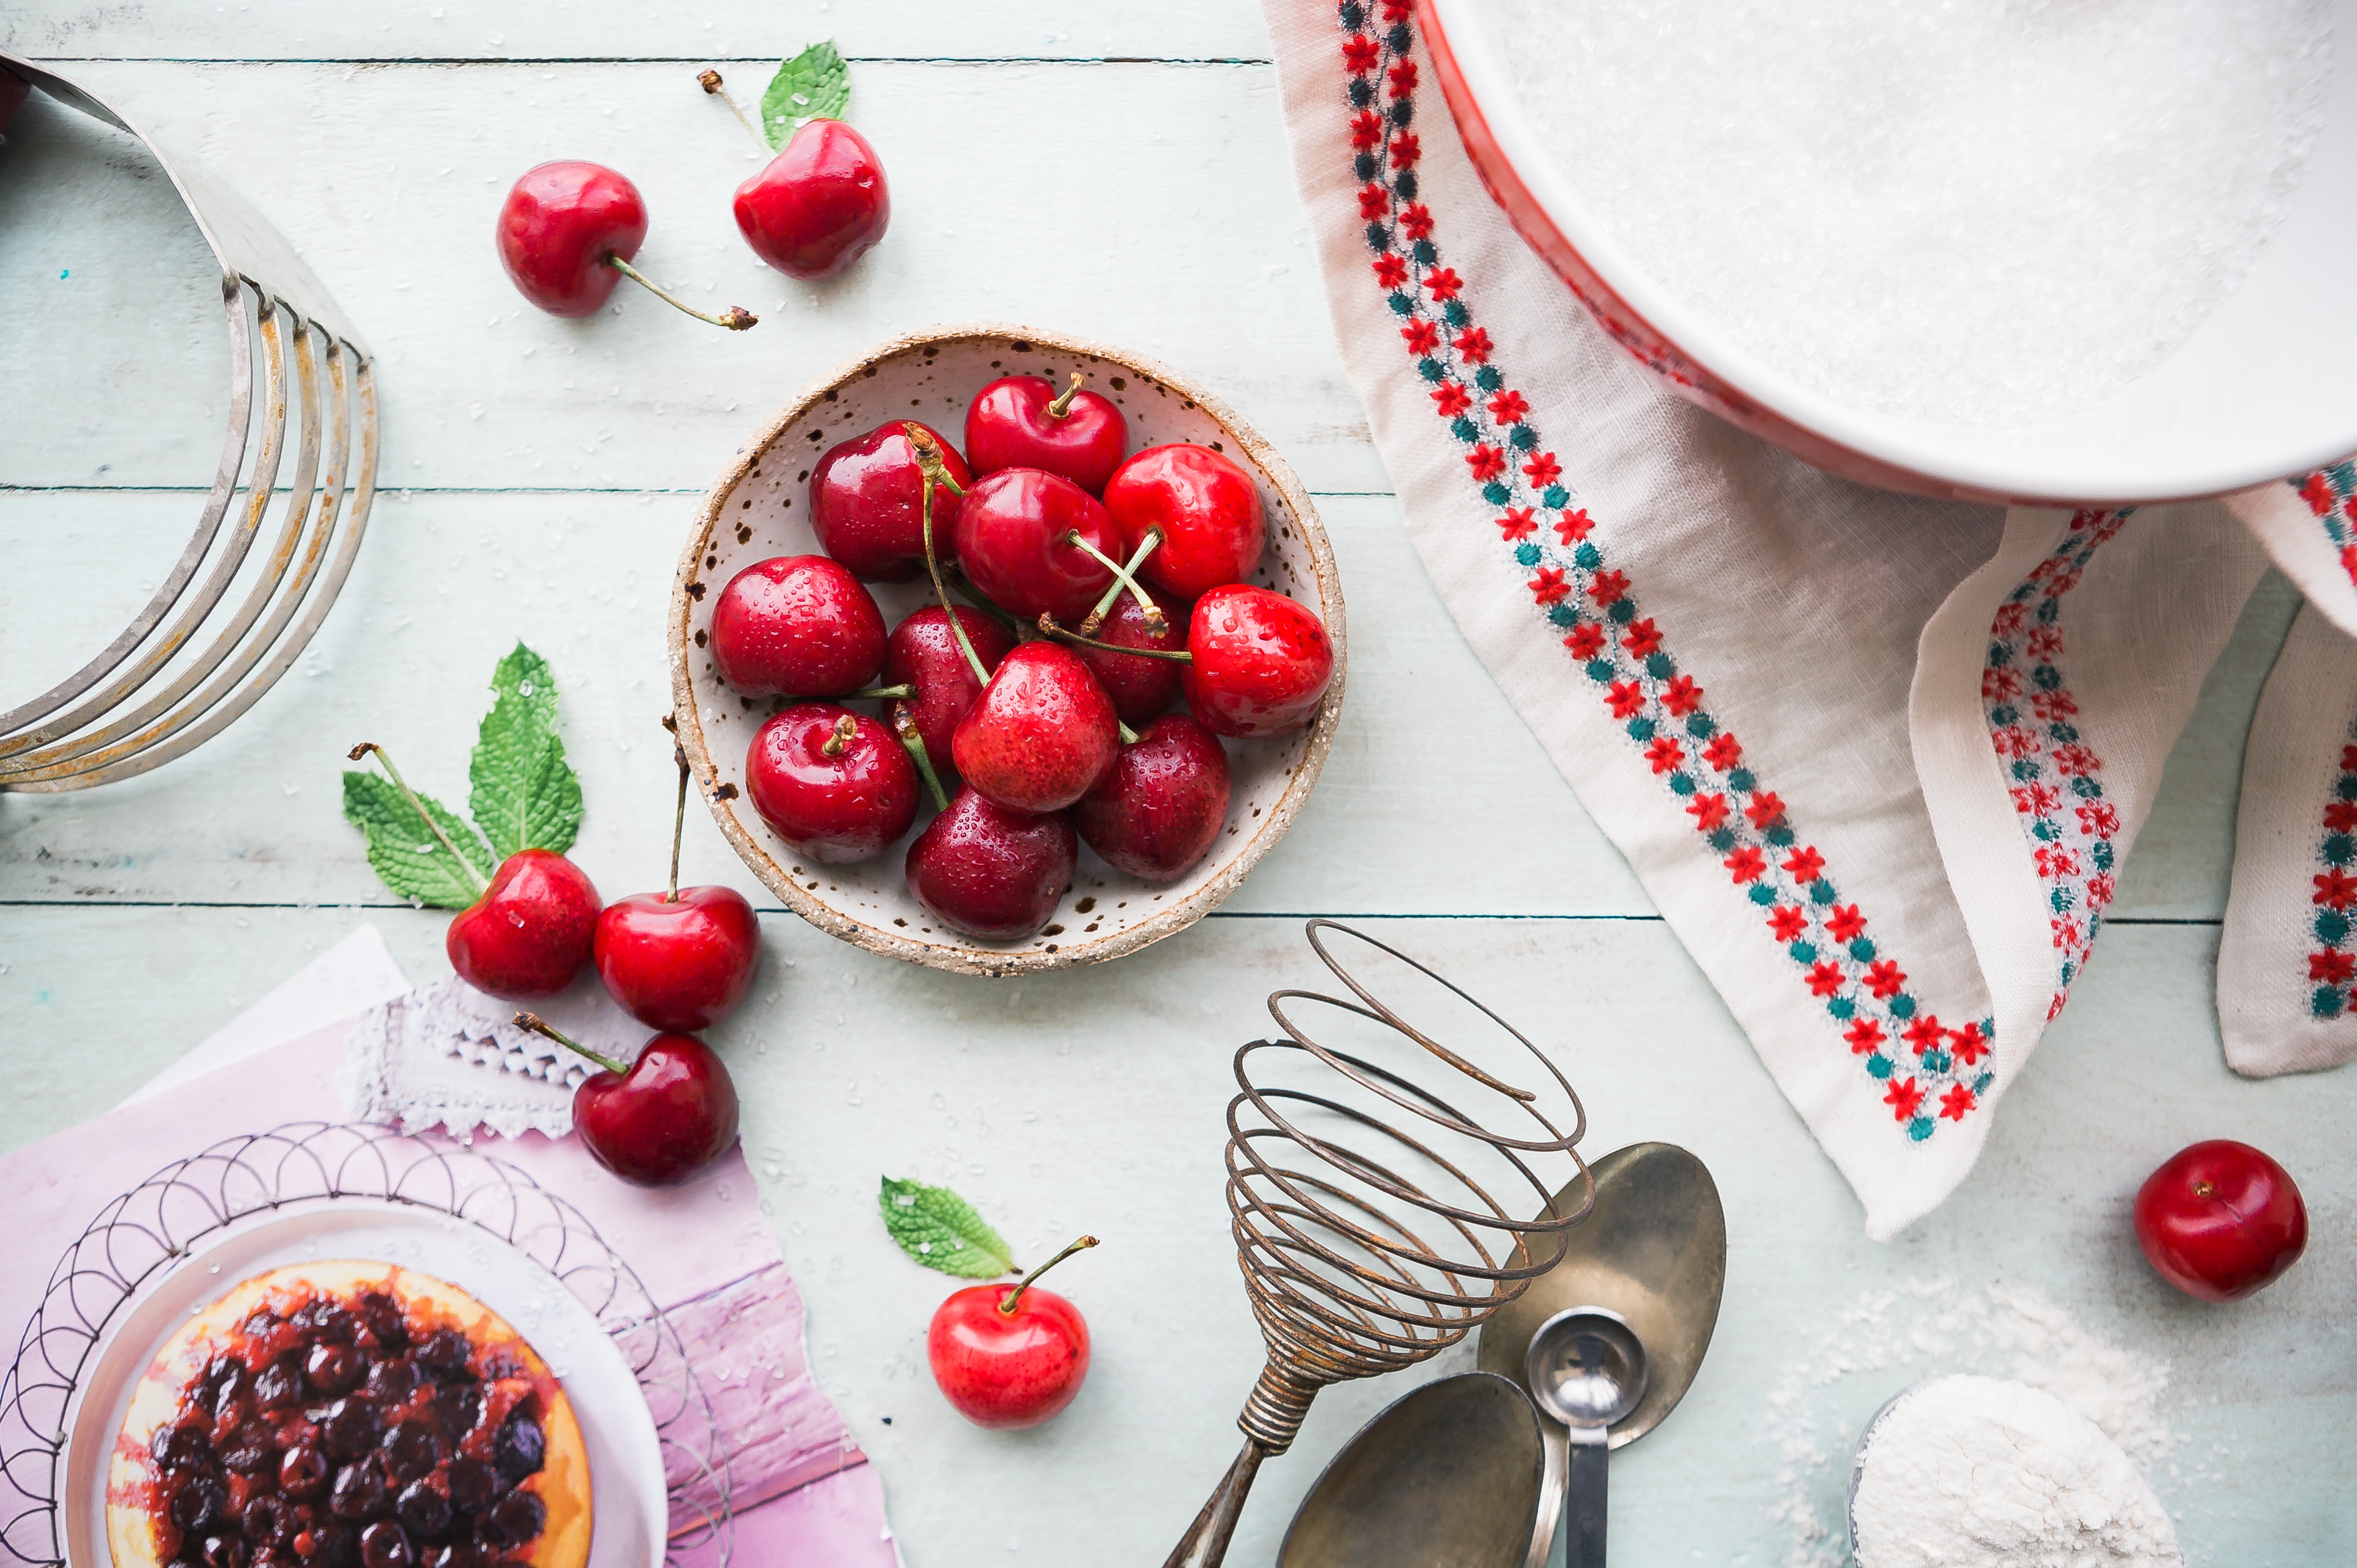
plant, fruit, berry, dish, meal, food, produce, breakfast, christmas, dessert, cherry, flowering plant, land plant